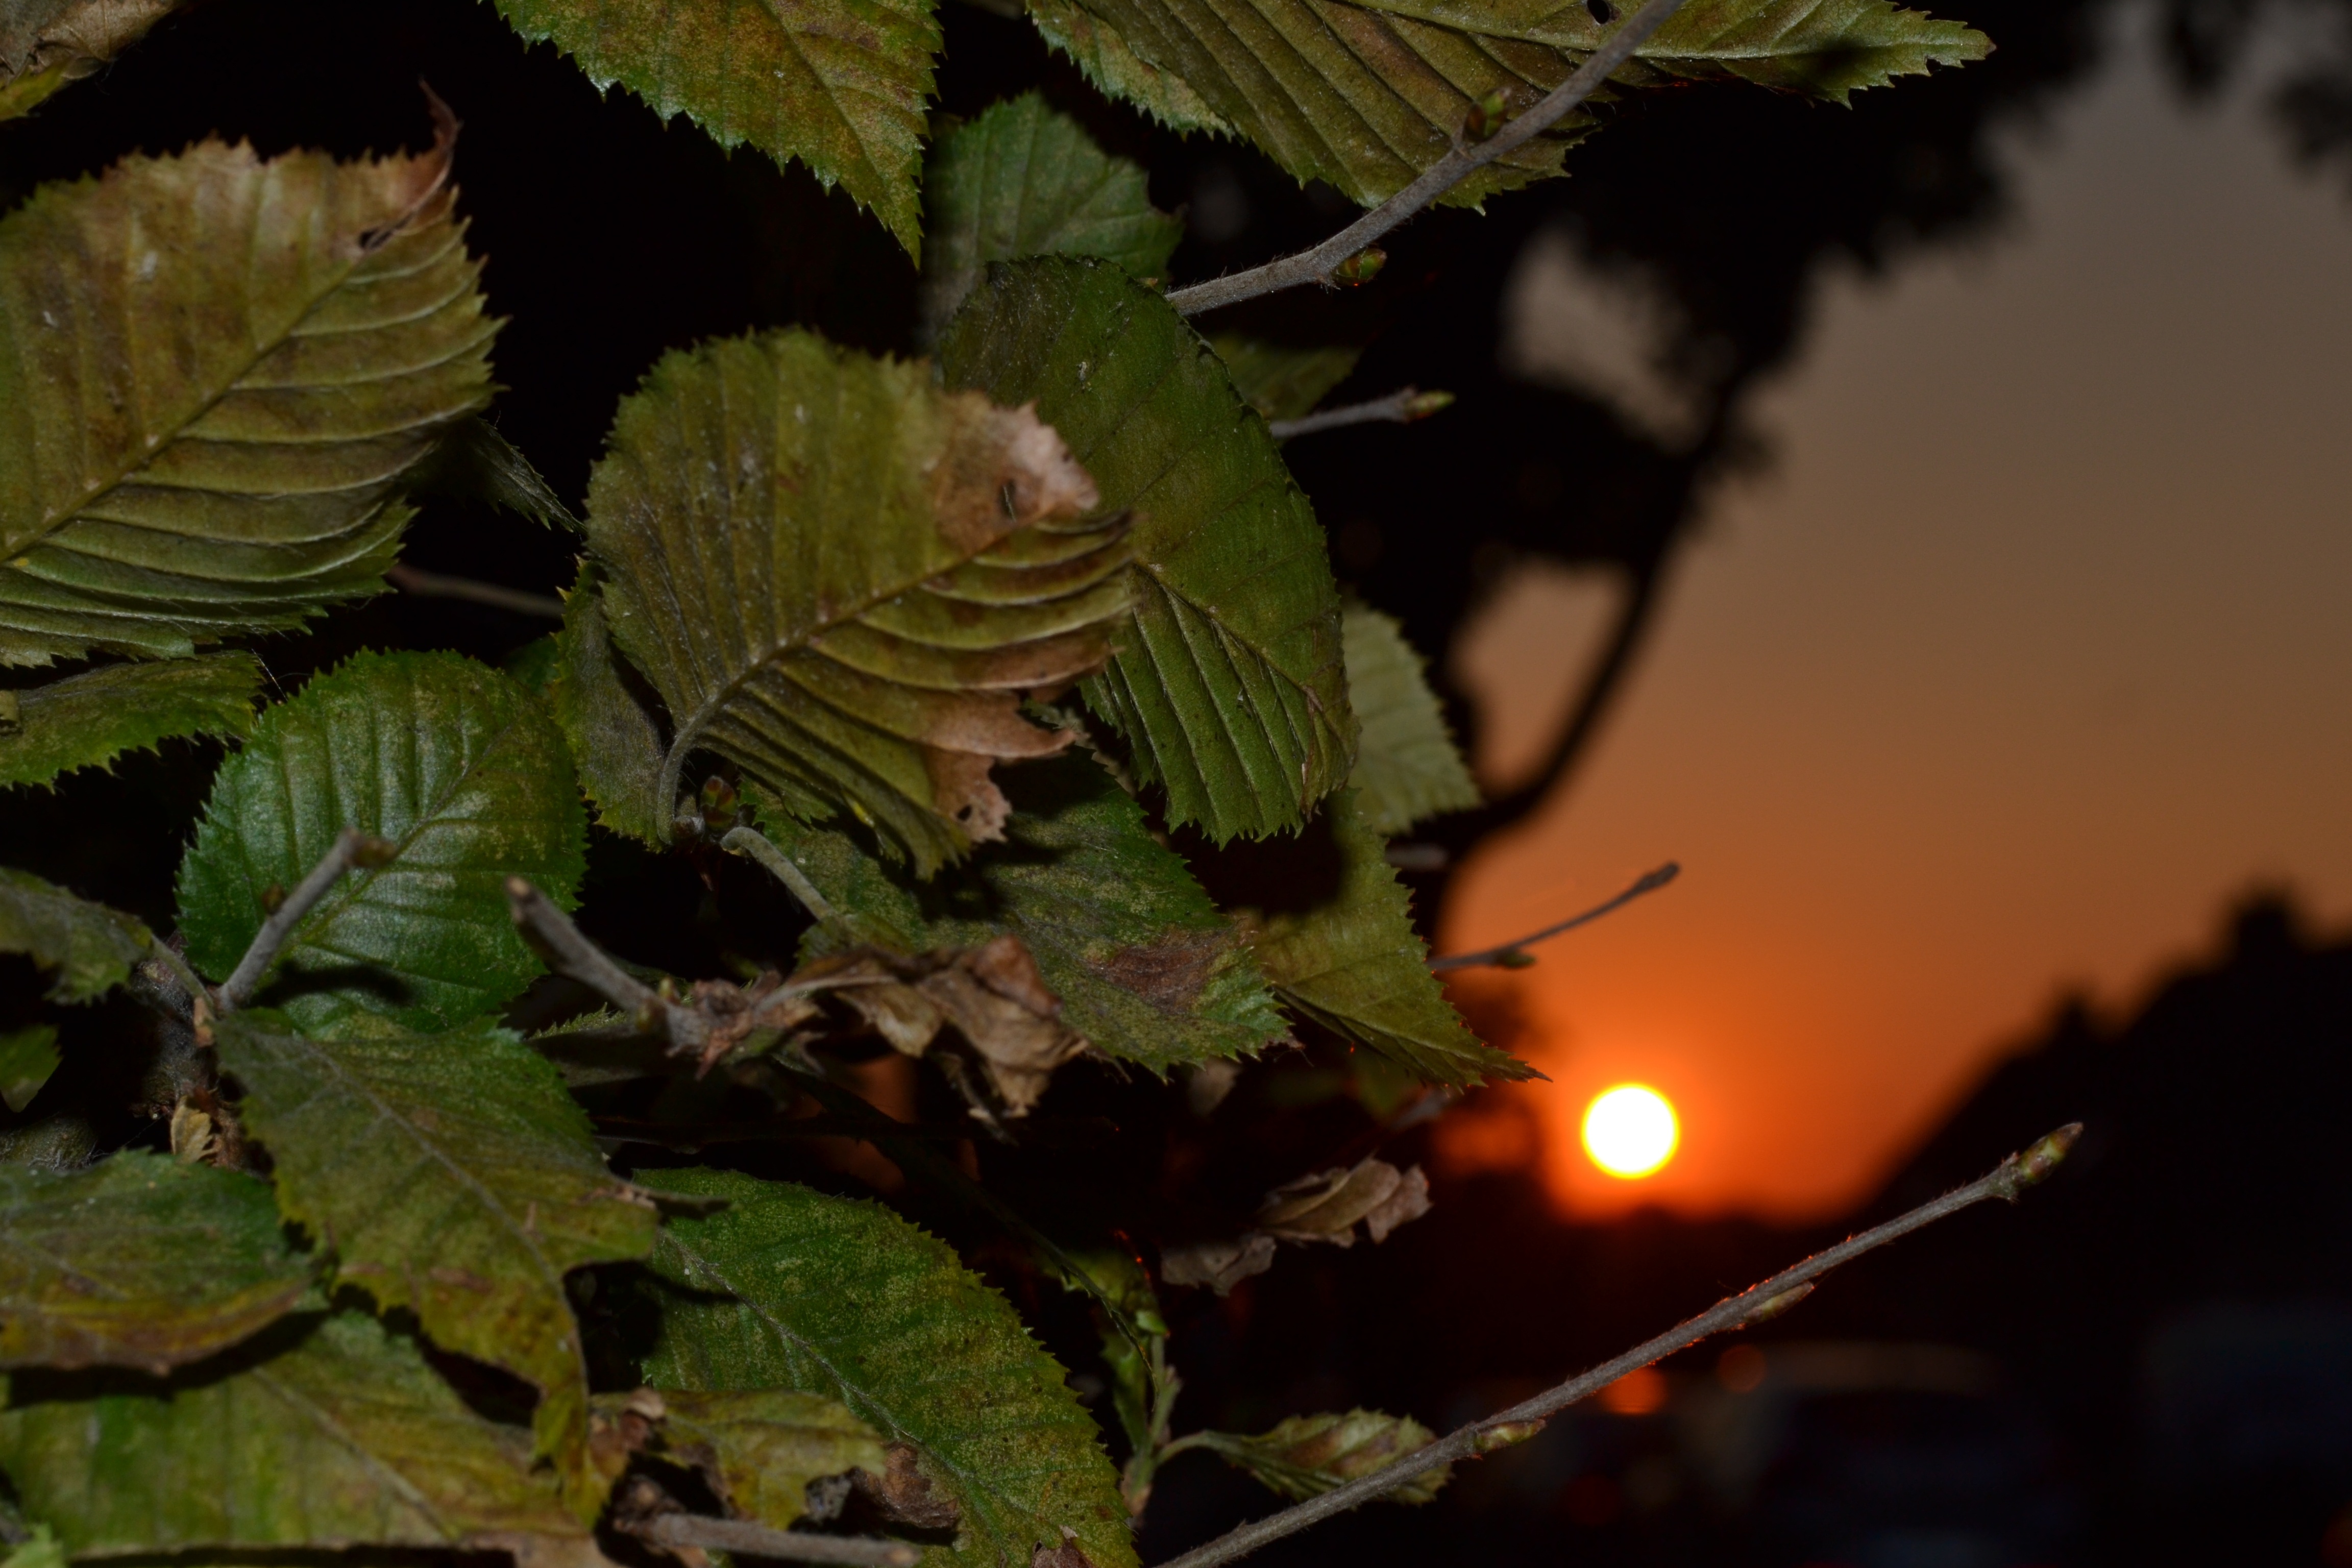
tree, nature, branch, plant, sunset, sunlight, leaf, flower, evening, green, produce, autumn, botany, flora, brand, leaves, setting sun, macro photography, flowering plant, land plant